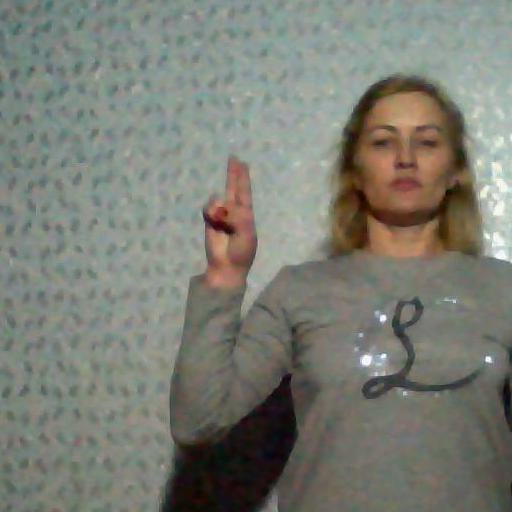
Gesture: two_up